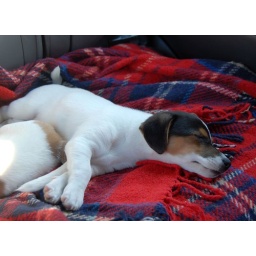
bunny sleeping in the car